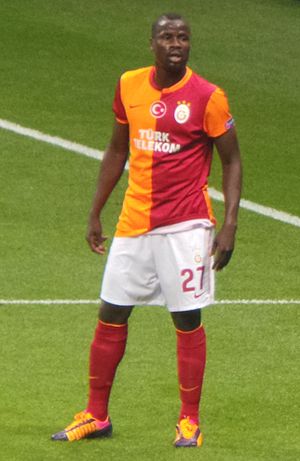
Emmanuel Eboué
Emmanuel Eboué er en ivoriansk tidligere fodboldspiller, der spillede som forsvarsspiller. Han spillede blandt andet syv sæsoner i Arsenal, og nåede 79 kampe for Elfenbenskystens landshold.